The Head of the Virgin in Three-Quarter View Facing Right

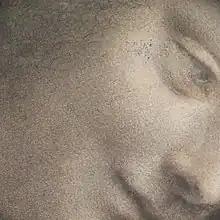
A close-up of the cheek reveals the sfumato effects (detail).

Although the attribution of this work to Leonardo da Vinci had already been envisaged, it was hotly debated within the scientific community before the beginning of the 21st century. In particular, it was the work's overly perfect character that embarrassed many researchers, as Carmen C. Bambach put it. Bambach puts it this way: "its magical beauty makes it suspect". In 1966, German art historian Walter Vitzthum wrote that "the drawing is more reminiscent of Walter Pater's mind than of Leonardo's hand".